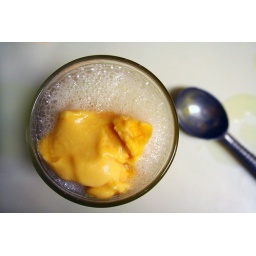
blue moon &amp;amp; orange sorbet---seriously the bomb (we just &amp;quot;thunk&amp;quot; it up in the grocery store)